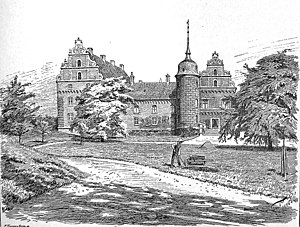
Arreskov
Arreskov i 1886, efter ombygningen i 1872-73
Arreskov er en gammel hovedgård, som nævnes første gang i 1210. Det er nu det tredie Arreskov, vi ser idag. Det nye voldsted er anlagt i 1558. Gården ligger i Øster Hæsinge Sogn, Sallinge Herred, Faaborg Kommune.
Arreskov er en gammel hovedgård, som nævnes første gang i 1210. Det er nu det tredje Arreskov, vi ser i dag.